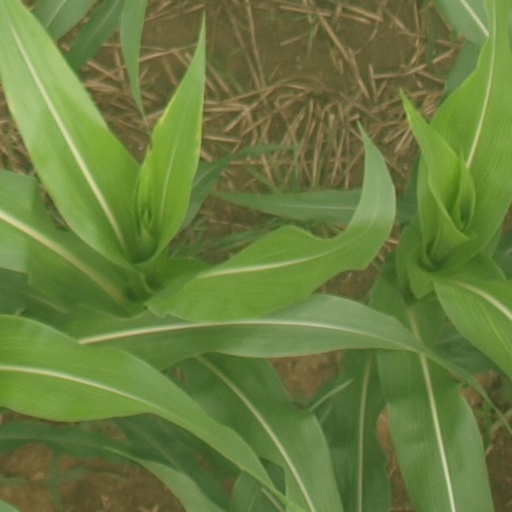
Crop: maize; corn